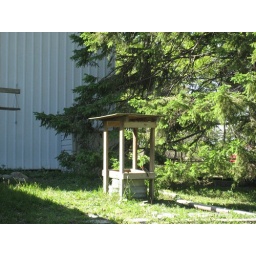
That's a red headed woodpecker enjoying a light supper at the bird feeder. Taken at the Woldumar Nature Center in Lansing, Michigan